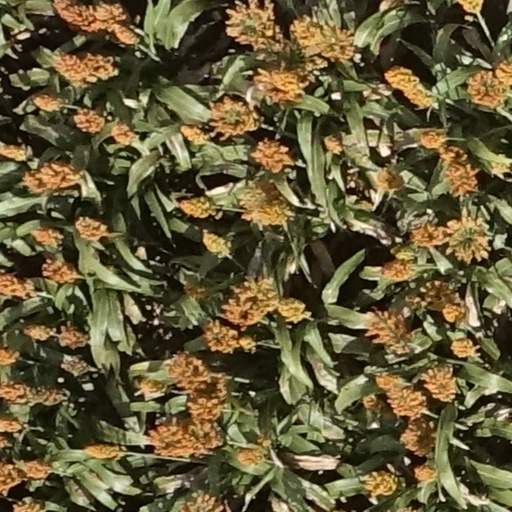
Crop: sorghum